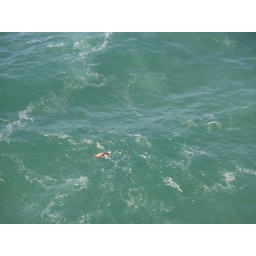
A brave seal &amp;amp; playful seal diving in the ocean waves of OR coast